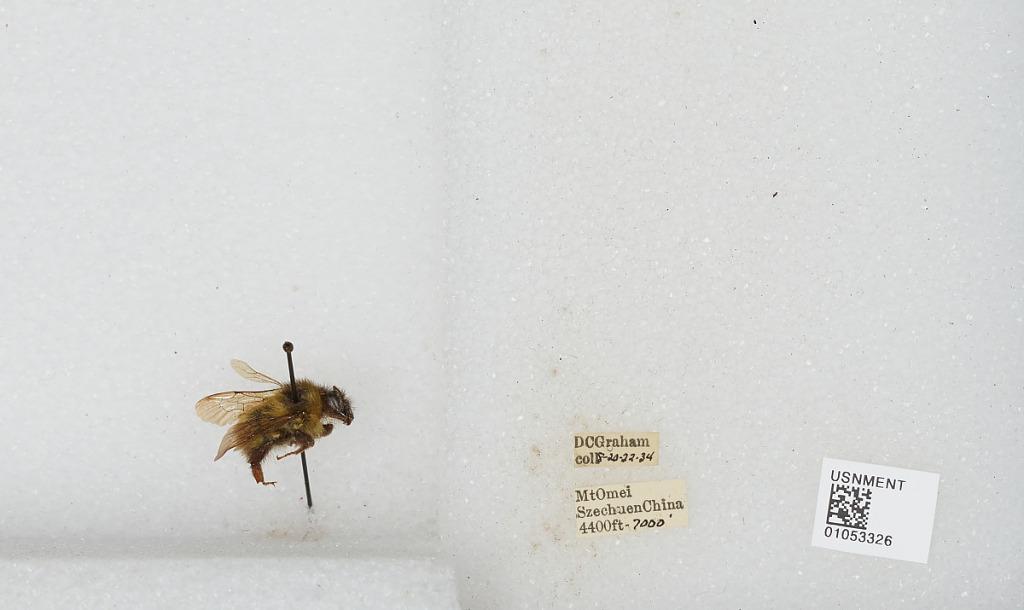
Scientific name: Bombus sp.
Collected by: D. Graham
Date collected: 1934-8-20
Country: China
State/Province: Sichuan
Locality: Mount Emei